Monida Pass

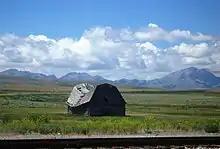
2008 photo of Stage Coach Barn for travel north to Dillon and east to Yellowstone

In the late 19th century, stagecoaches ferried tourists from the railroad at Monida Pass to Yellowstone National Park, until UP built a branch line to the park over Reas Pass. Interstate 15, the "Veterans Memorial Highway," runs through the pass and north to the international boundary with Canada at Sweetgrass.